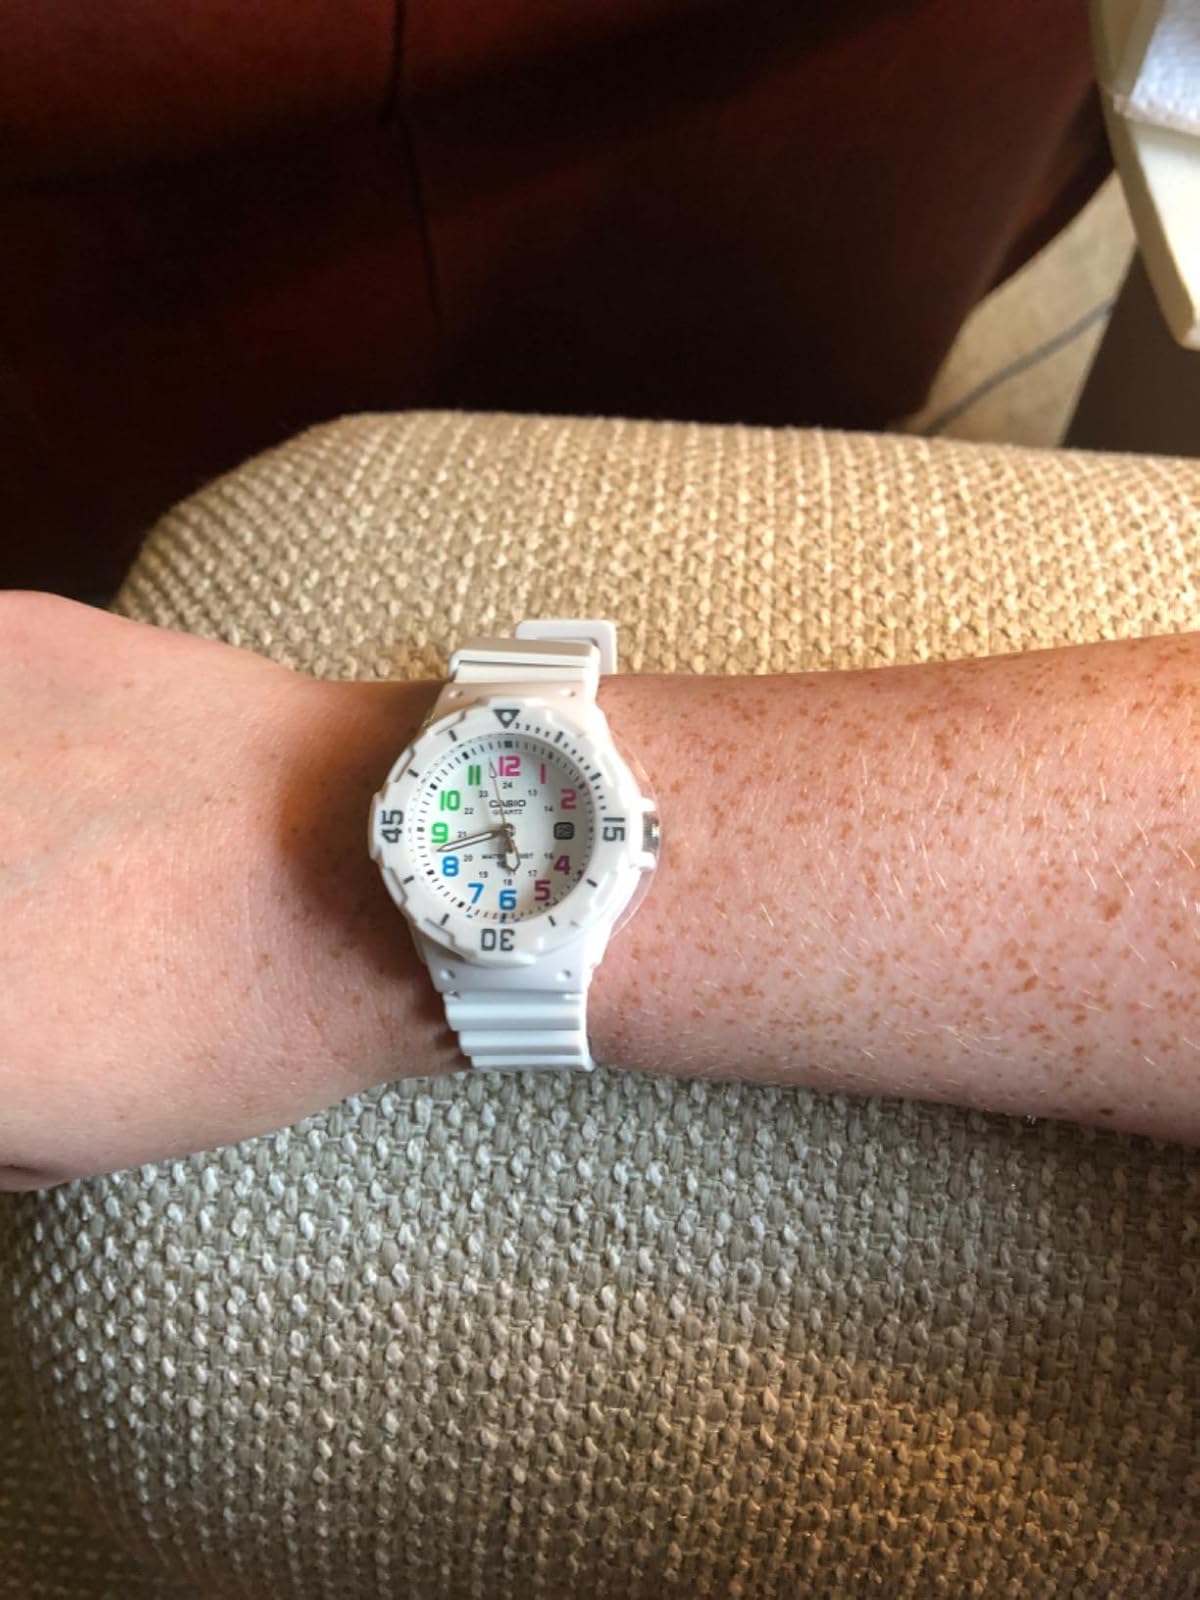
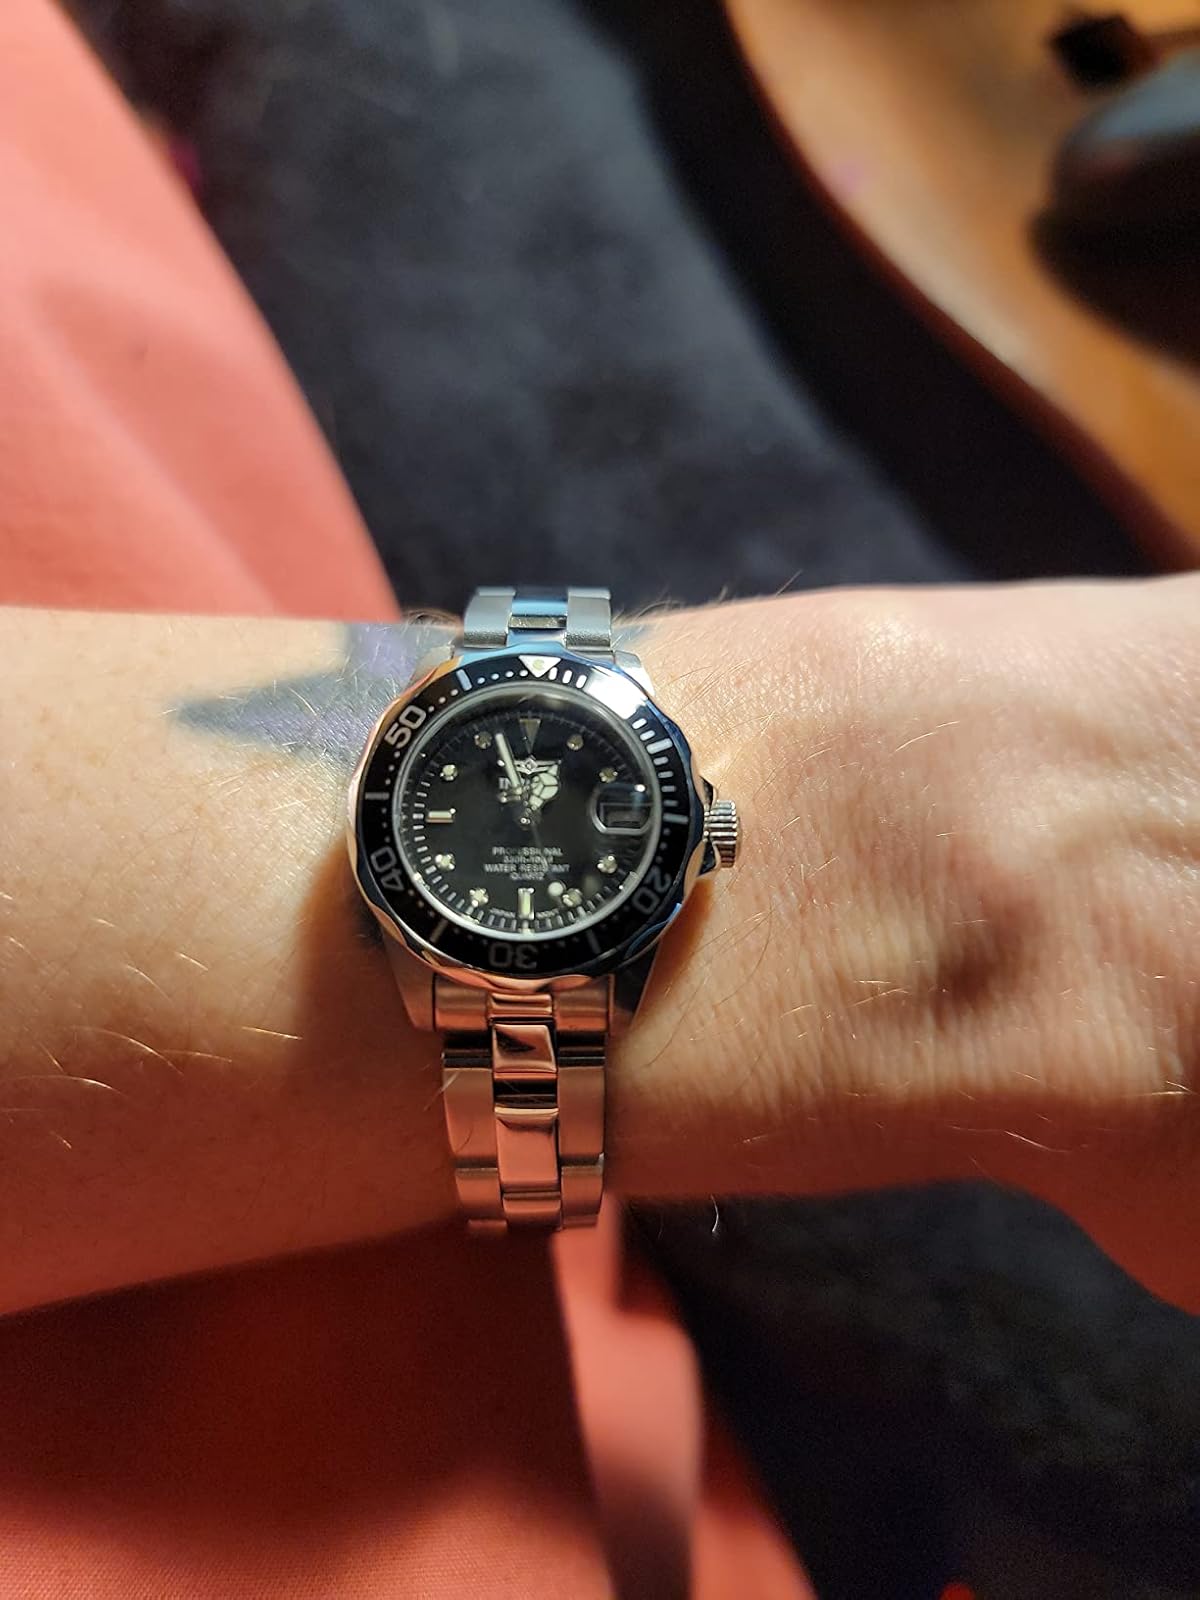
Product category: accessories_watch
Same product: no